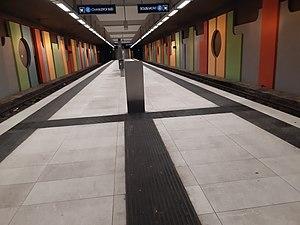
Quai de la station Gazomètre à gauche ligne M4 en direction Sud, à droite ligne M4 en direction Soleilmont
Gazomètre est une station du métro léger de Charleroi. C'est une station souterraine qui se trouve sur la ligne 4 vers Gilly-Soleilmont.